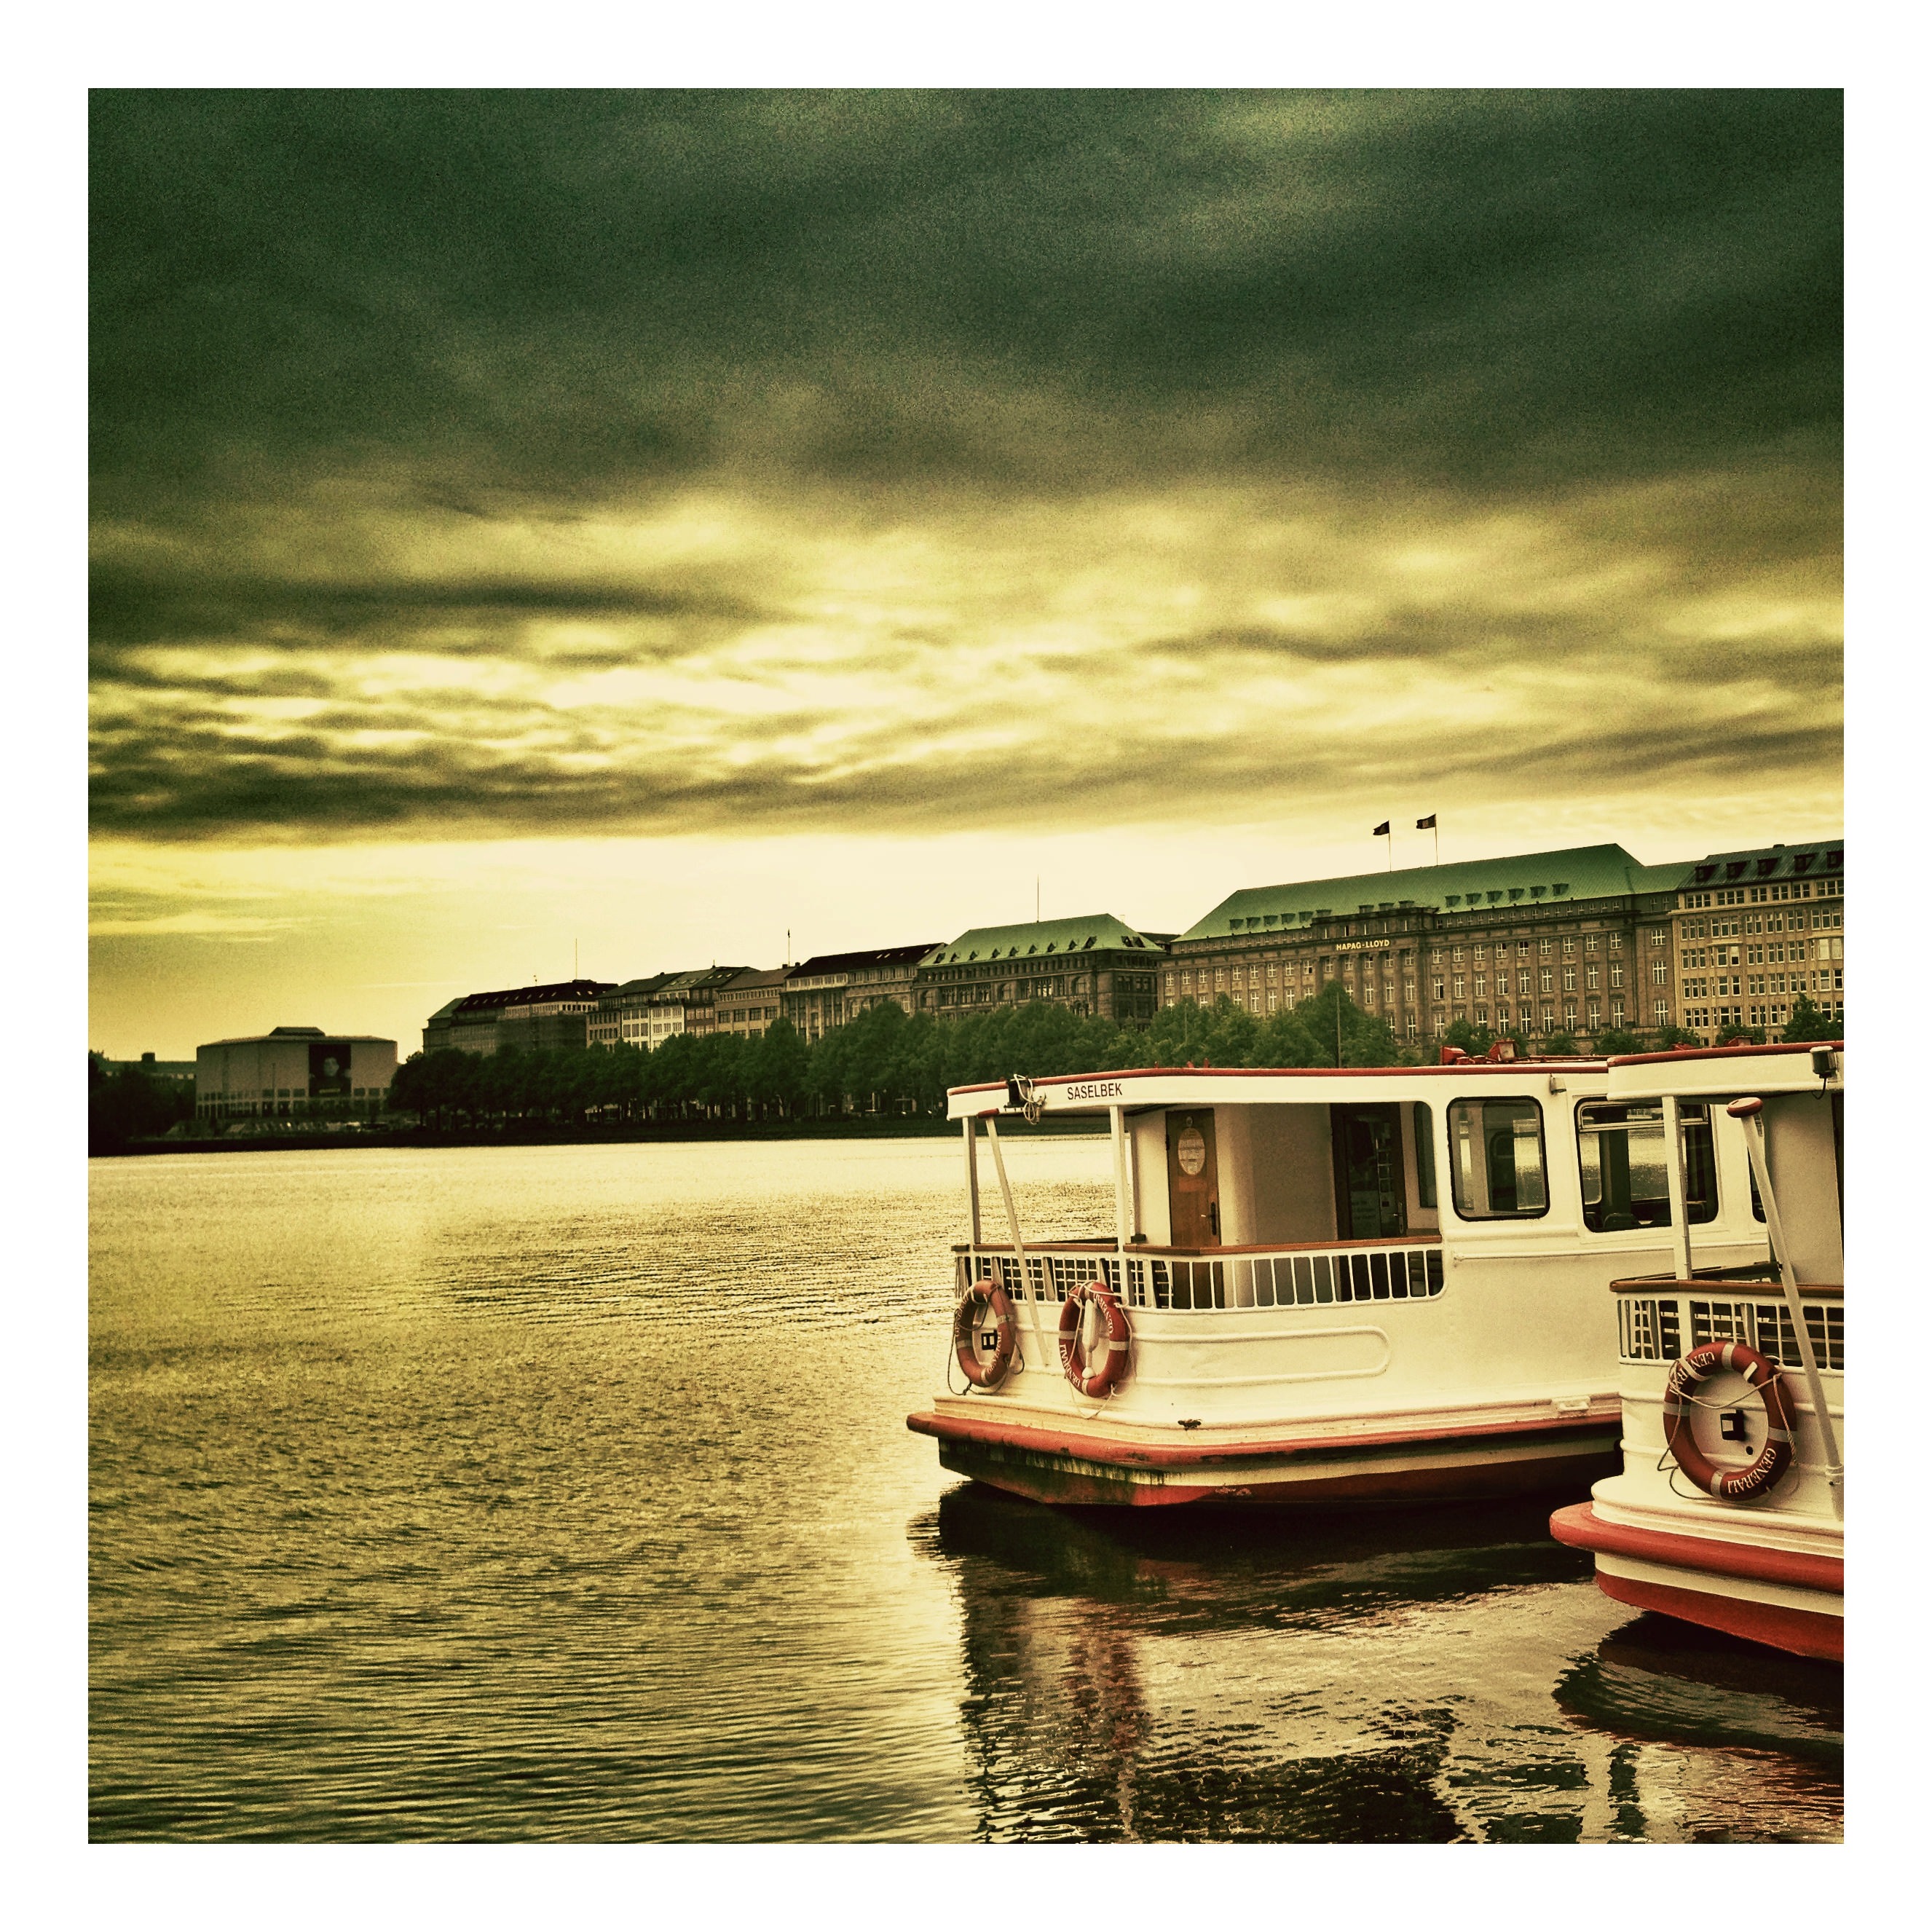
water, boat, vehicle, germany, hamburg, alster, binnenalster, innenalster